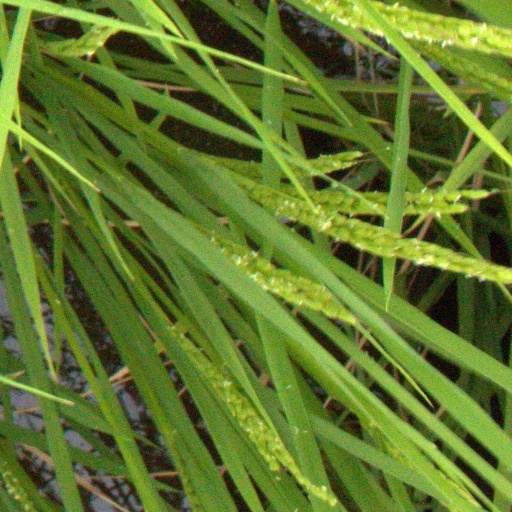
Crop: rice